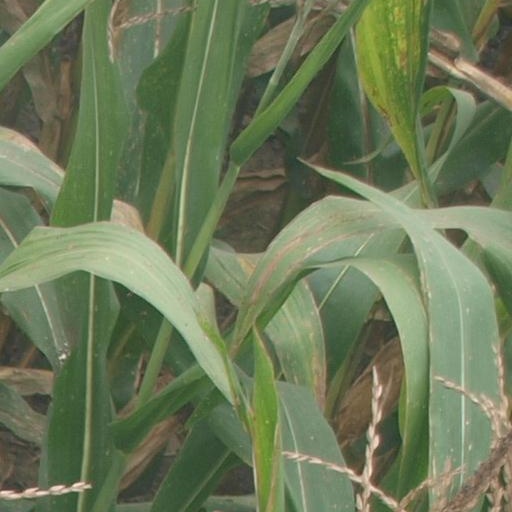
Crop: maize; corn